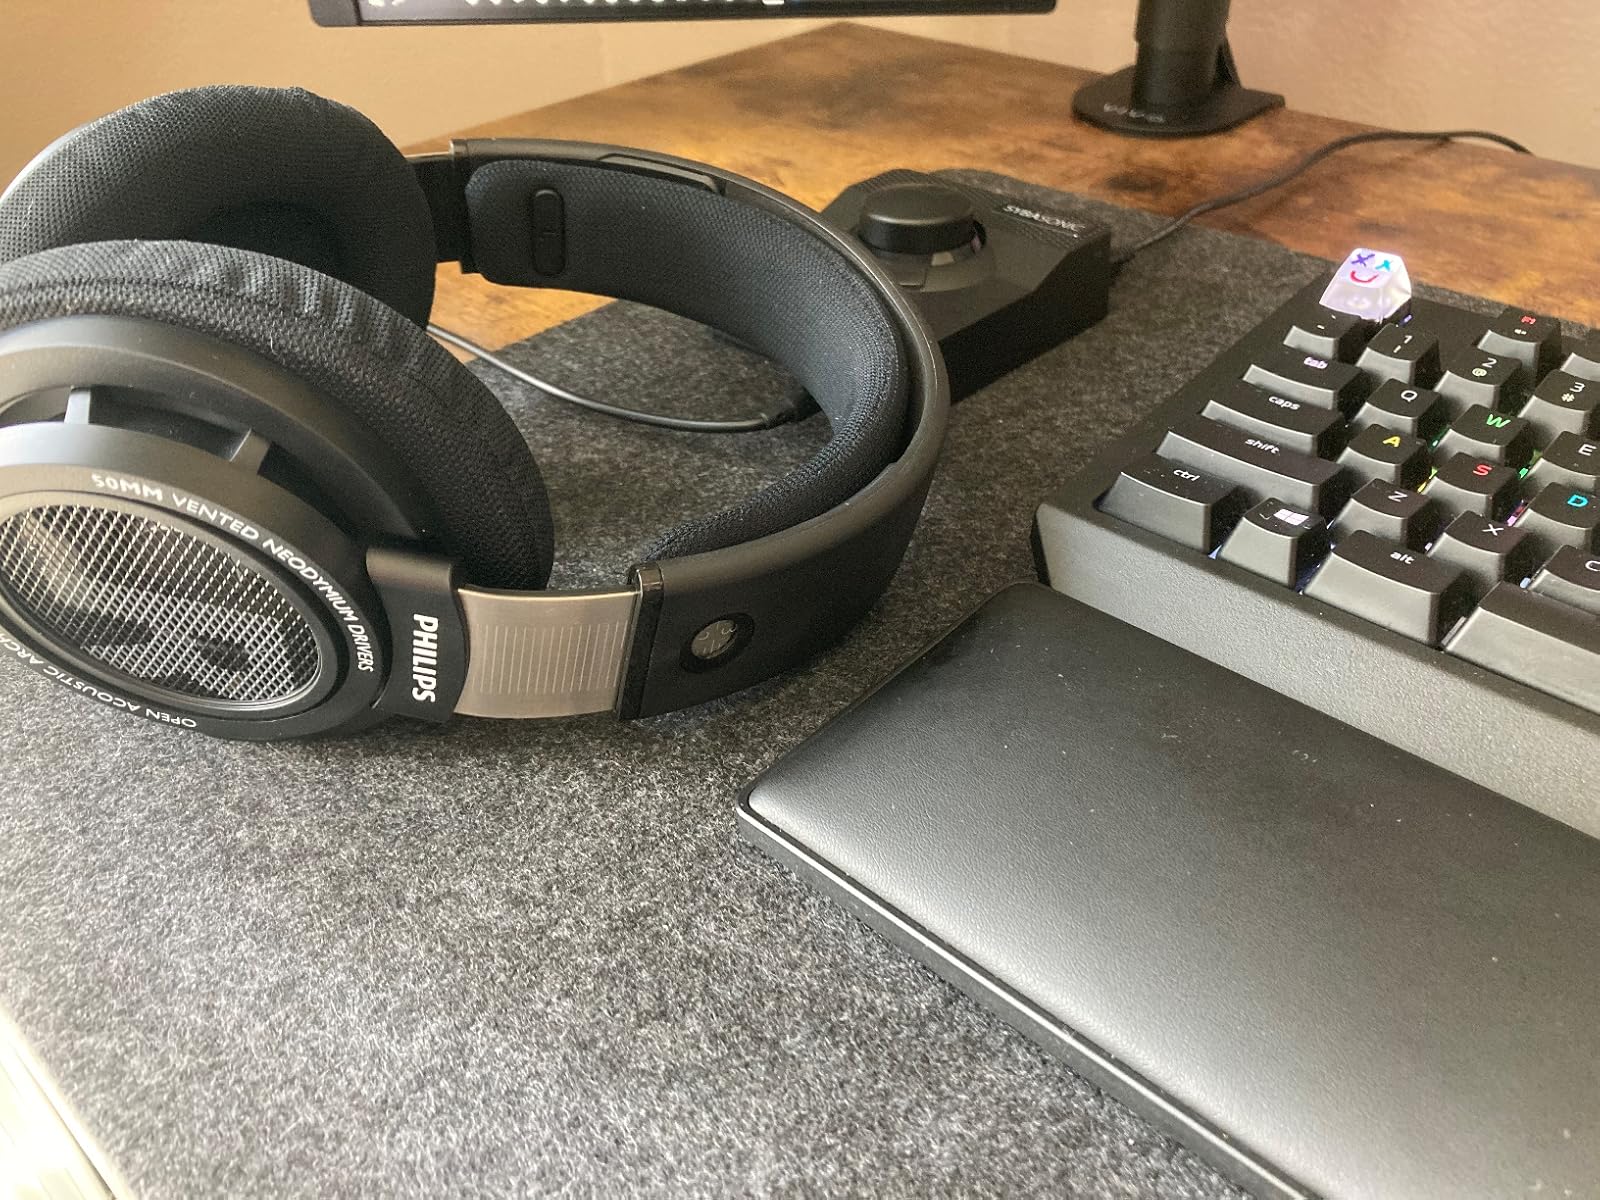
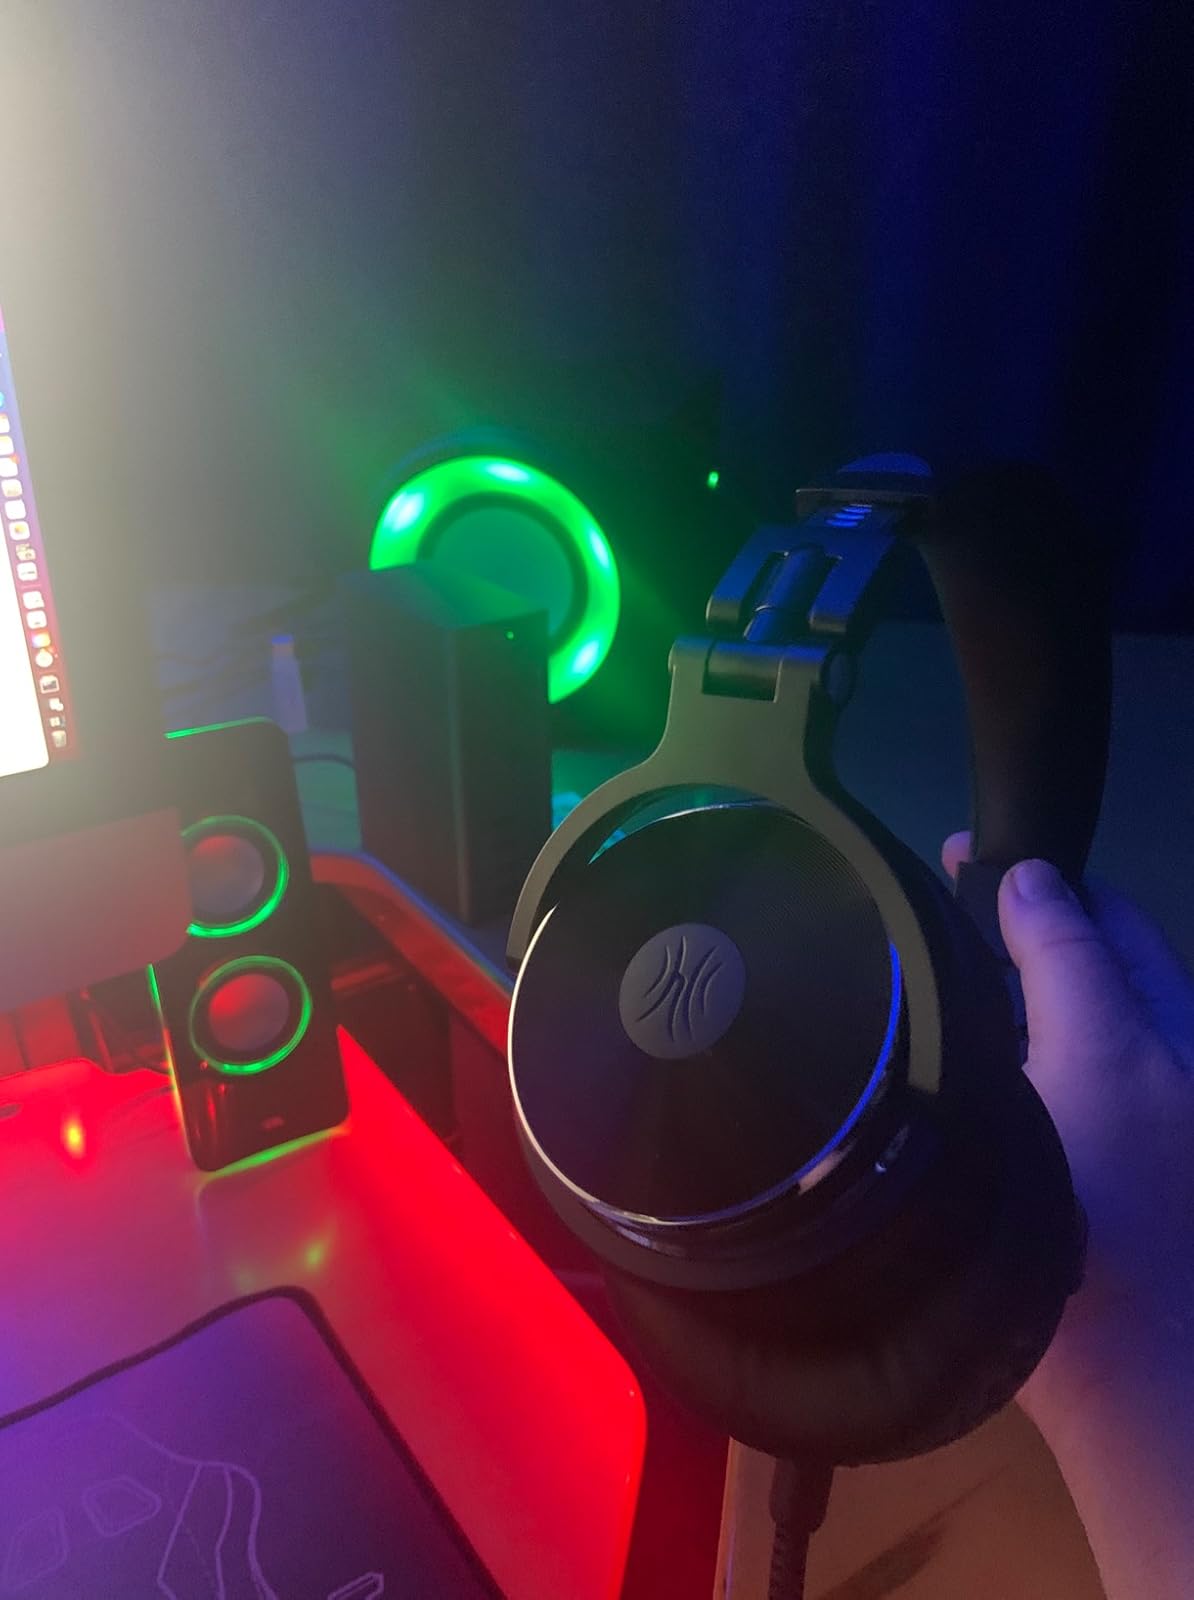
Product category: headphones
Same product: no